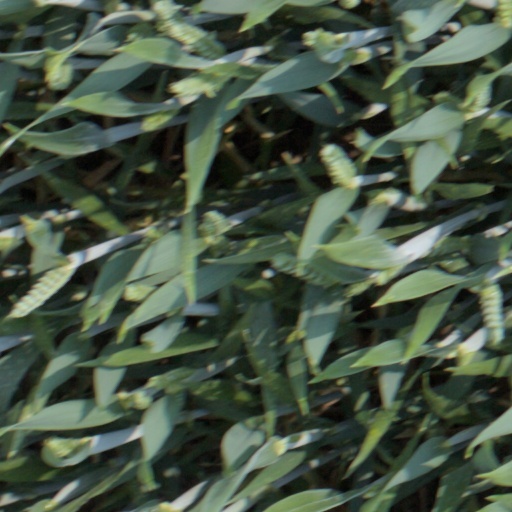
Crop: wheat